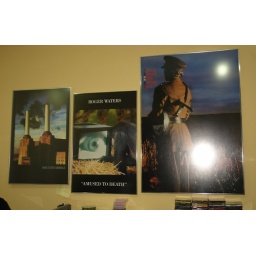
its hanging on my wall in my office